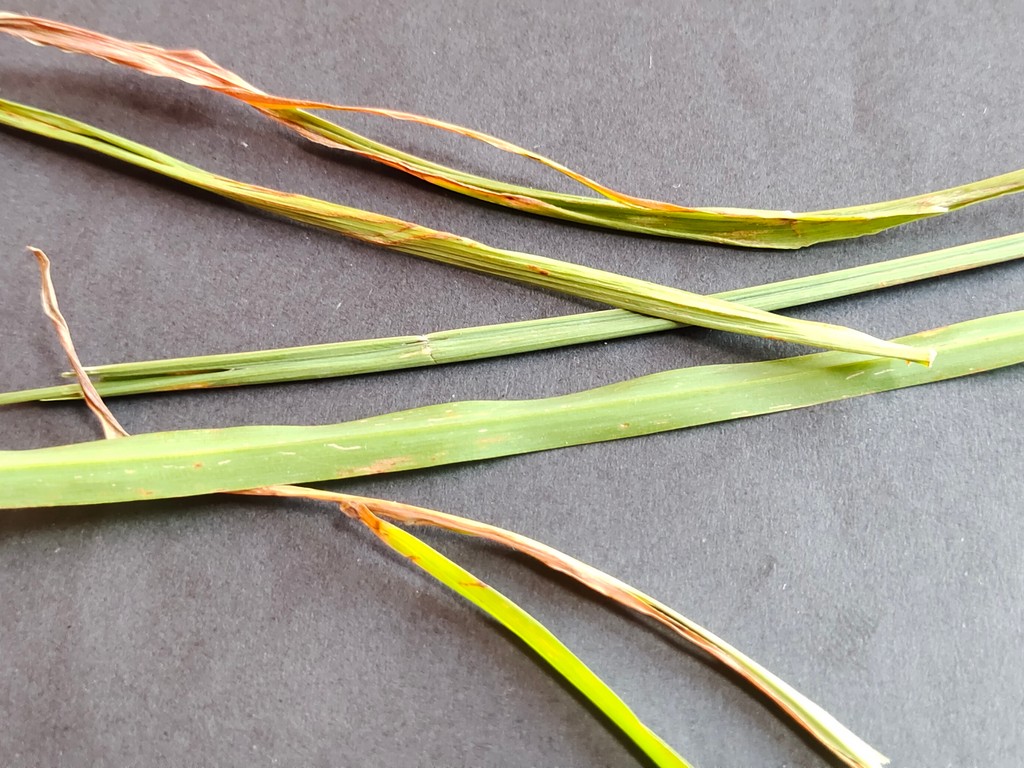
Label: Unhealthy